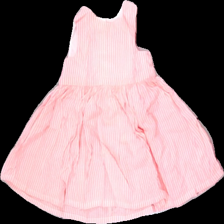
View: front
Type: Dress
Category: Children
Brand: H&M
Colors: Pink, White
Material: 55% cotton, 45% polyester
Pattern: Striped
Cut: Regular
Size: 74
Season: Summer
Price range: 50-100
Recommended usage: Reuse